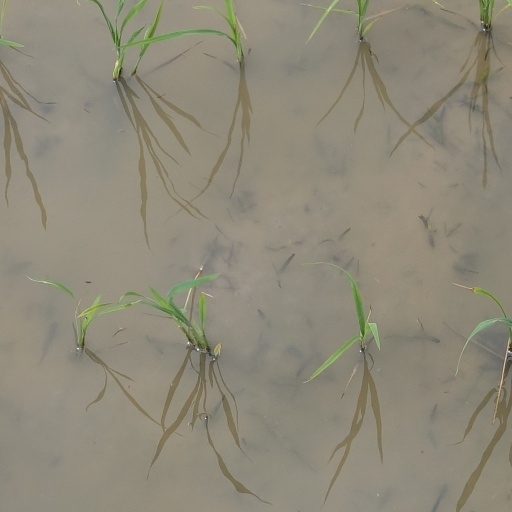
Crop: rice